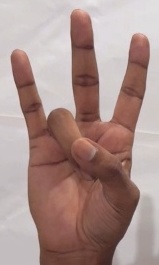
ASL sign: 7